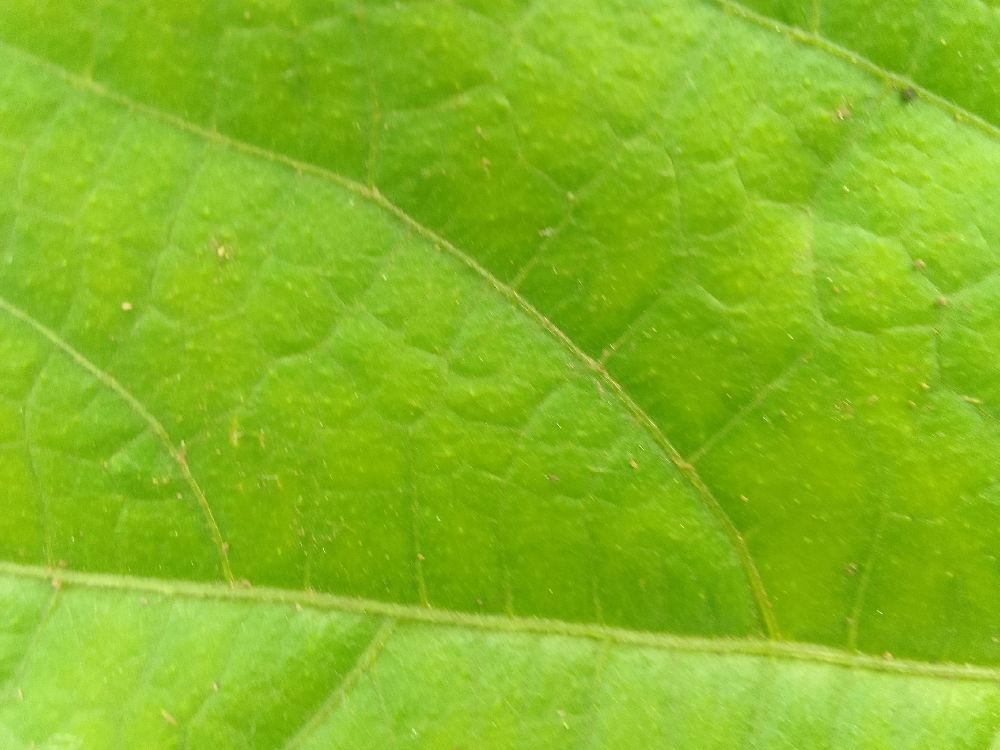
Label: healthy